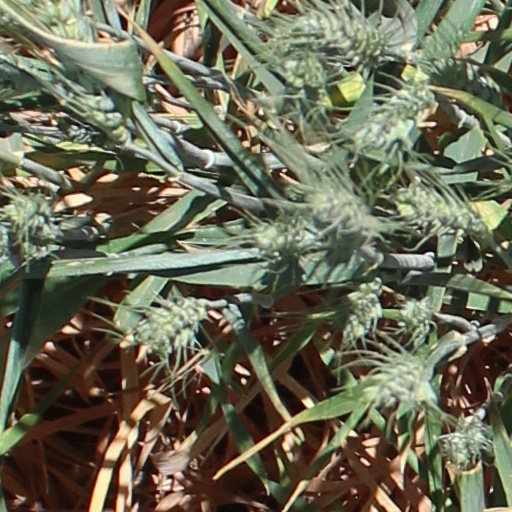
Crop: wheat